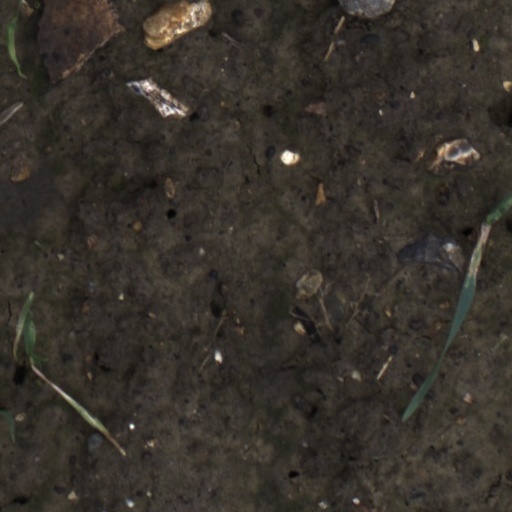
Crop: wheat